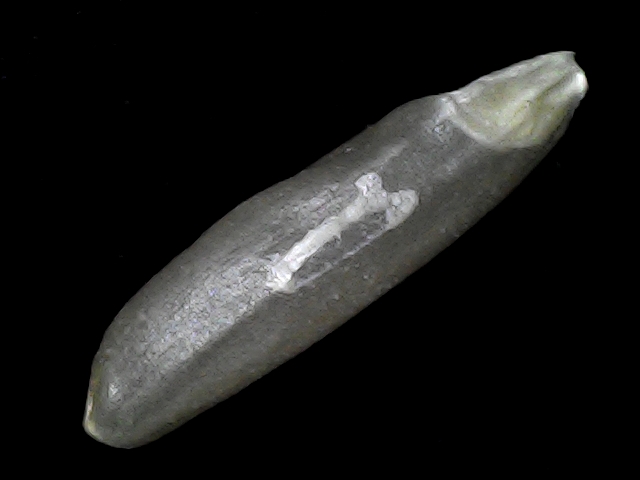
Rice variety: BD70